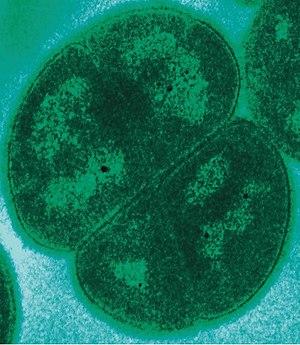
Deinococcus radiodurans est une bactérie polyextrêmophile et l'un des organismes les plus radiorésistants connus au monde. Cette bactérie présente une résistance impressionnante, notamment aux UV, aux radiations ionisantes, au peroxyde d'hydrogène, au vide, à l'acide, aux températures extrêmes, au dessèchement, au froid et à la famine. Cette capacité de résistance est due à sa structure cellulaire particulière et à son système très perfectionné de réparation de l'ADN, qui lui permet même de « ressusciter » quelques heures après sa mort.
Deinococcus est le seul genre de bactéries de l'ordre des Deinococcales de l'embranchement Deinococcus-Thermus.
Les Deinococcobacteria ou groupe Deinococcus-Thermus sont une petite division de bactéries composée de coques très résistantes aux risques environnementaux. Elle comprend la classe des Deinococci, elle-même divisée en deux ordres.